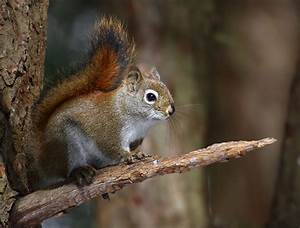
Label: scoiattolo